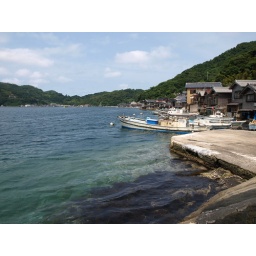
these are boat houses at Ine, Kyoto in Japan.